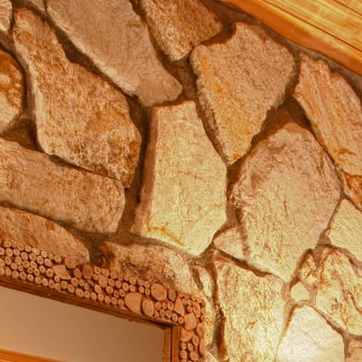
Material: stone